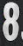
Number: 8